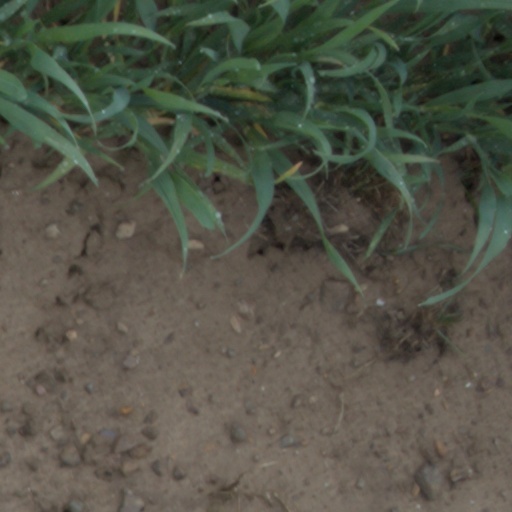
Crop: wheat